Charles Howard Johnson

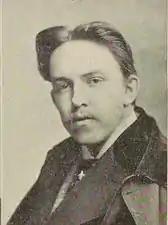

Charles Howard Johnson (December, 1865 – July 3, 1896) was an American illustrator and newspaper artist, best known for his sparse illustrations of the 1890 U.S. edition of "The Princess" by the English poet Alfred Lord Tennyson and illustrating many periodicals during the latter part of the 1890's.